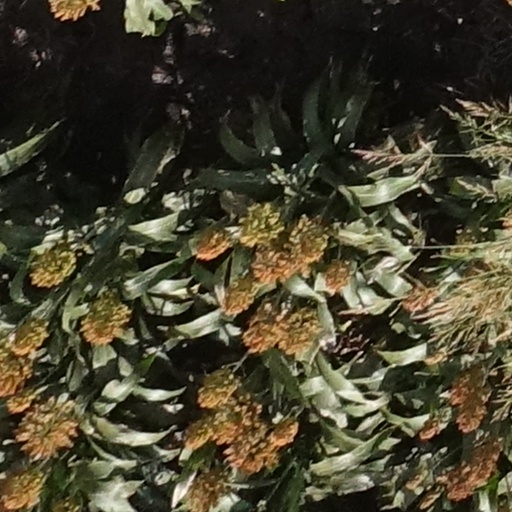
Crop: sorghum